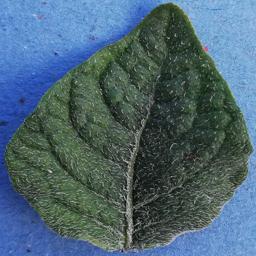
Label: Potato___Healthy